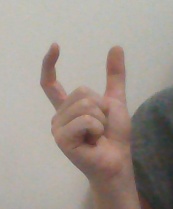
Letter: nun